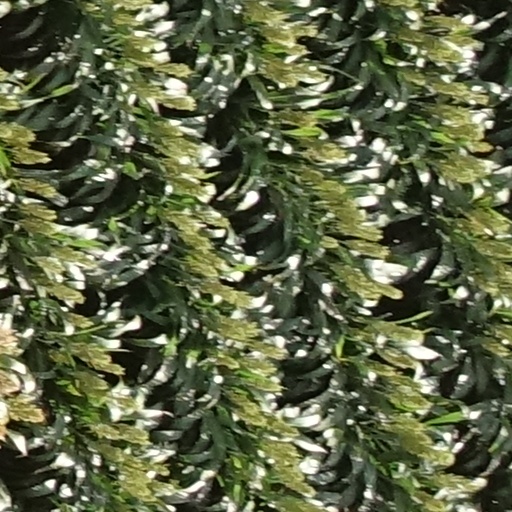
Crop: sorghum